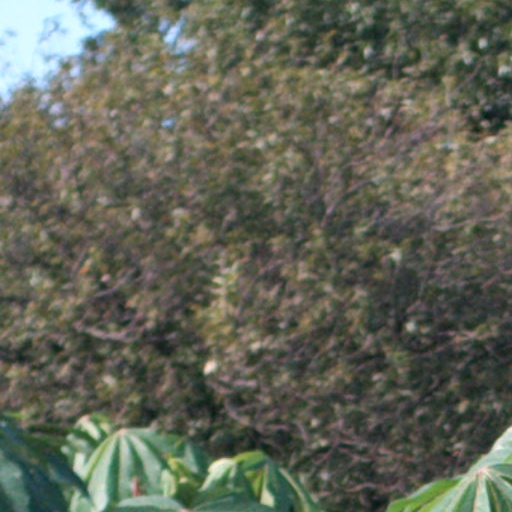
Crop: cassava